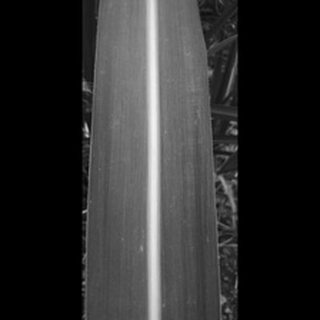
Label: healthy_sugarcane